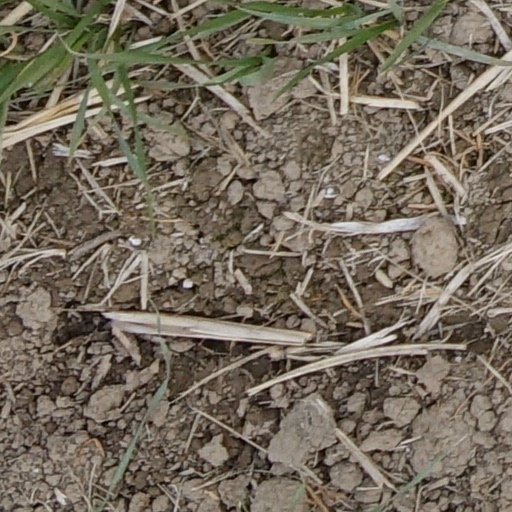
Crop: wheat